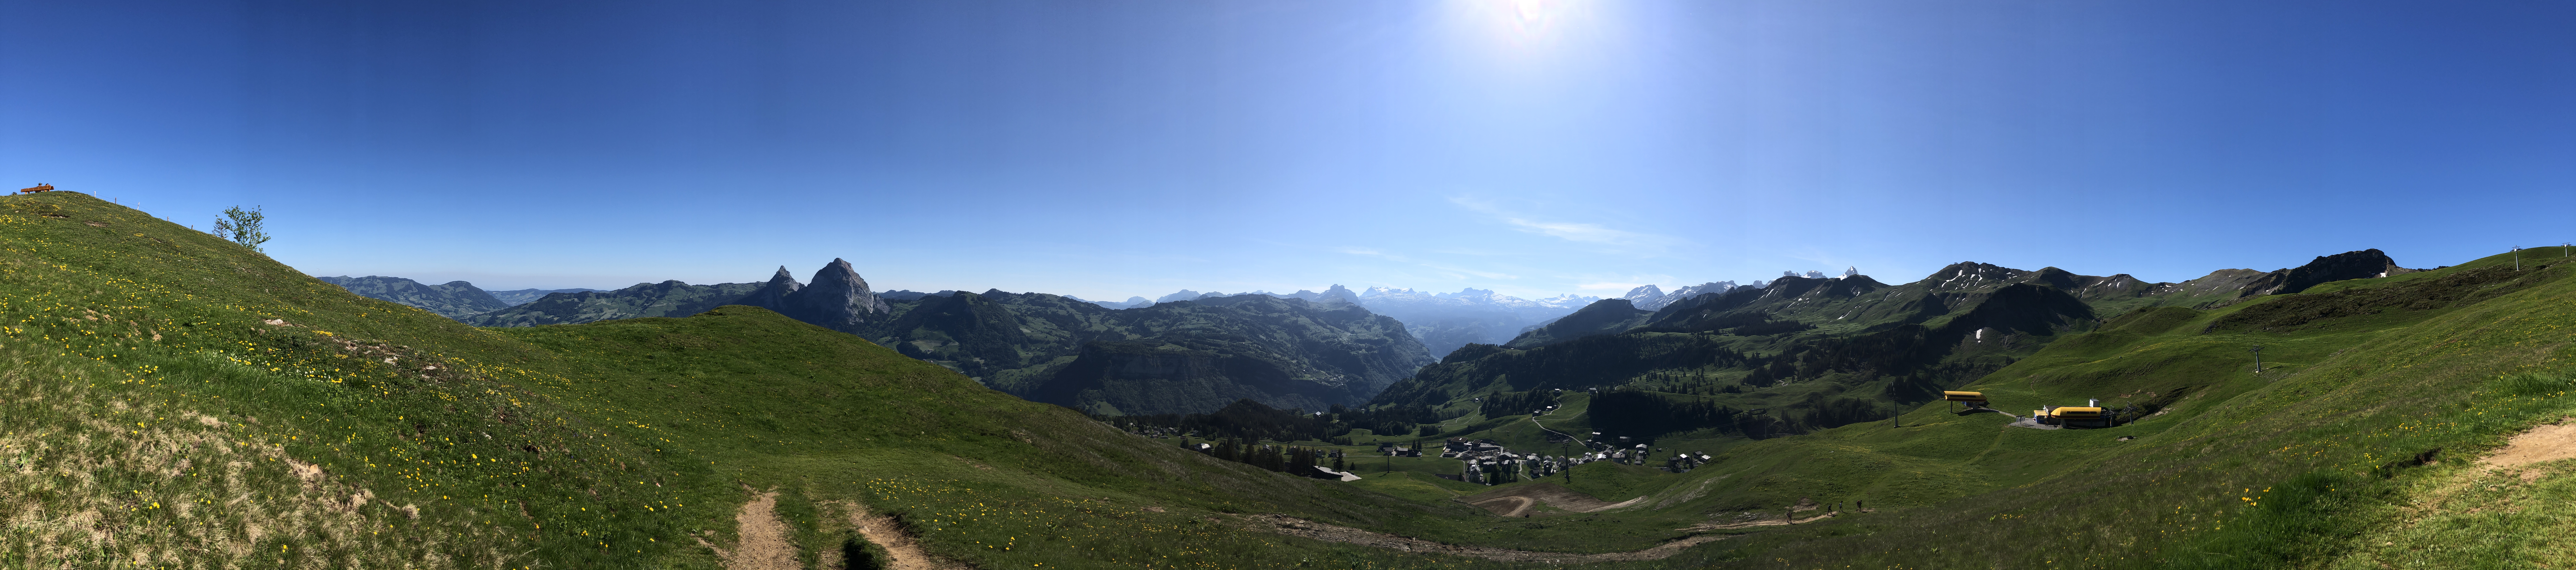
natural, mountainous landforms, highland, mountain, mountain range, nature, hill station, sky, hill, panorama, valley, ridge, alps, wilderness, natural landscape, fell, photography, mountain pass, massif, mount scenery, grassland, pasture, meadow, cloud, landscape, rural area, grass, plateau, summit, terrain, plain